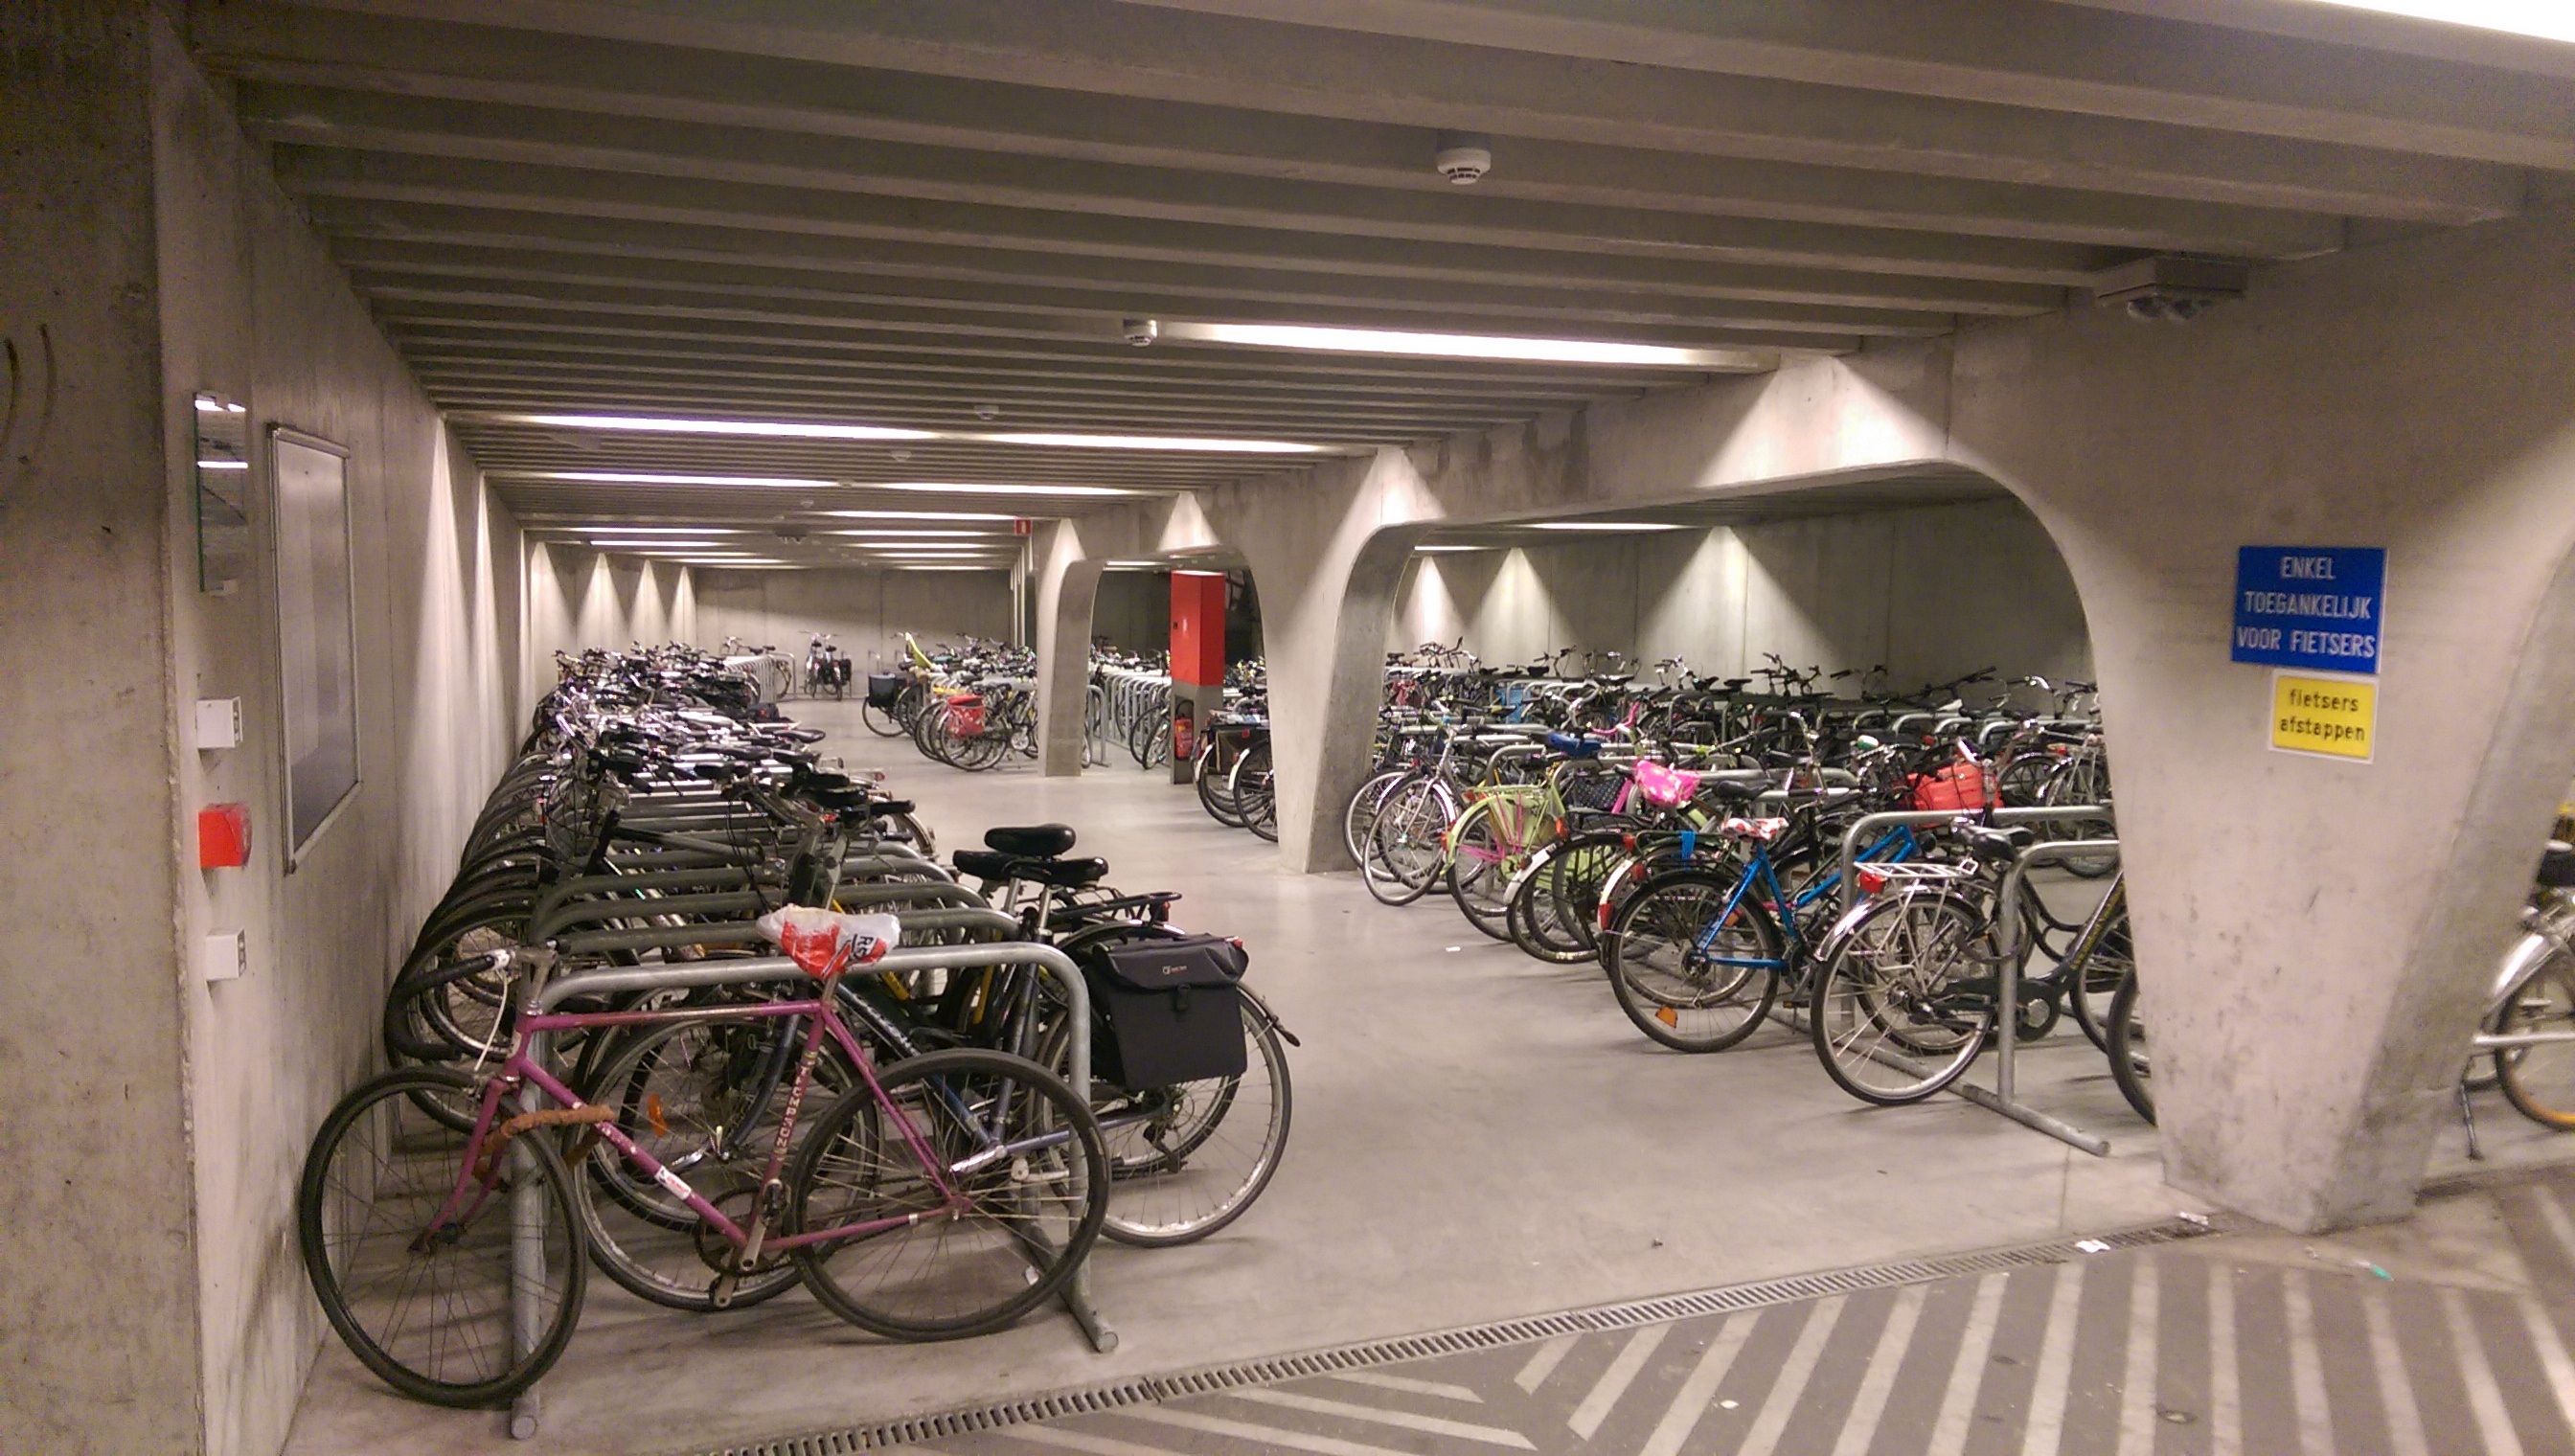
bicycle, bike, parking, transport, vehicle, sports equipment, cycling, gent, bicycle parking